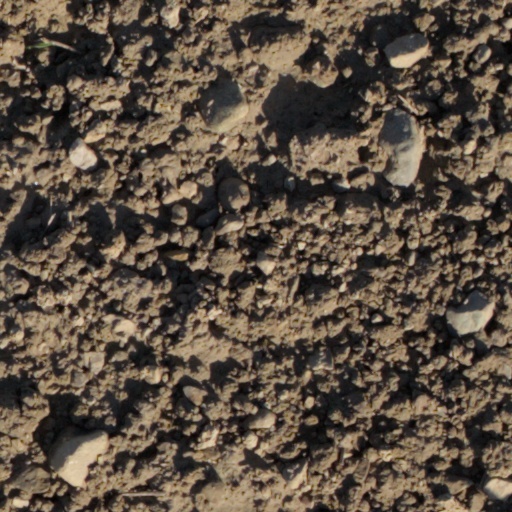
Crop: wheat